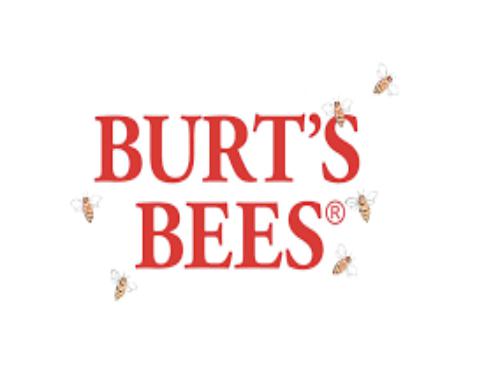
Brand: Burt's Bees
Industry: Necessities